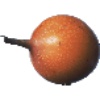
Label: granadilla